Bissara
Also known as:
ar - Arabic: بصارة
ary - Moroccan Arabic: بيصارة
arz - Egyptian Arabic: بصاره
es - Spanish: Bissara
eu - Basque: Bissara
fr - French: Bissara
hy - Armenian: Բիսարա
jv - Javanese: Bissara
ko - Korean: 비사라
pt - Portuguese: Bissara
ru - Russian: Биссара
uk - Ukrainian: Бісара
uz - Uzbek: Bissara
Category: beans, dip (fava beans, dip)
Cuisine: Egyptian
Associated cuisines: Egyptian, Moroccan
Area: Egypt, Morocco, Ancient Egypt
Countries: Egypt, Morocco
Region: Northern Africa

The dish contains beans, onions, garlic, fresh aromatic herbs and spices. All ingredients are slowly cooked and then blended together to yield a creamy and fragrant dip or side dish.

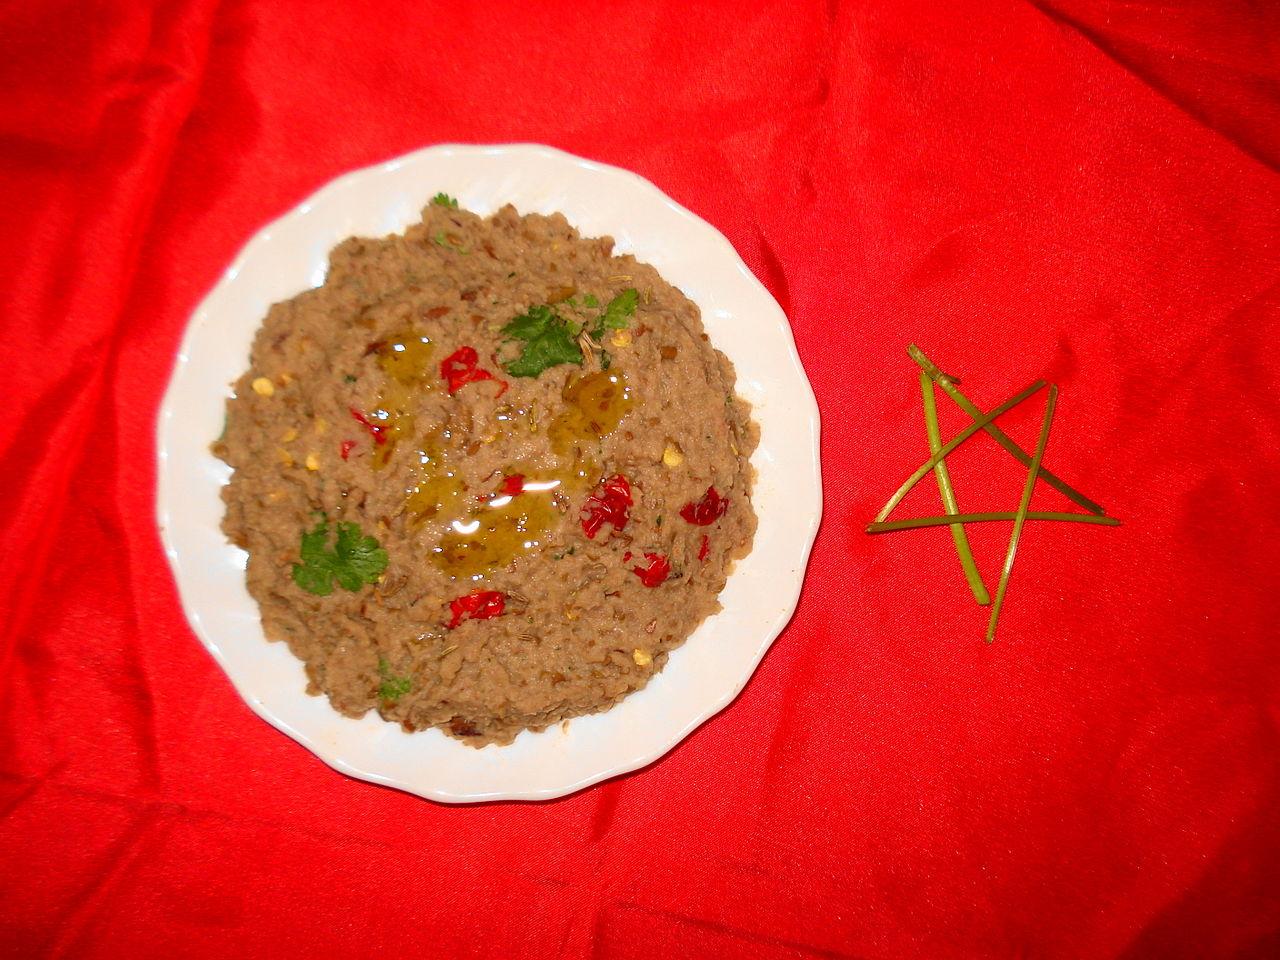
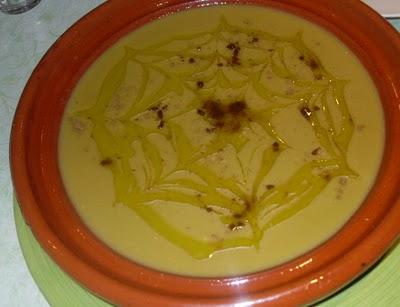
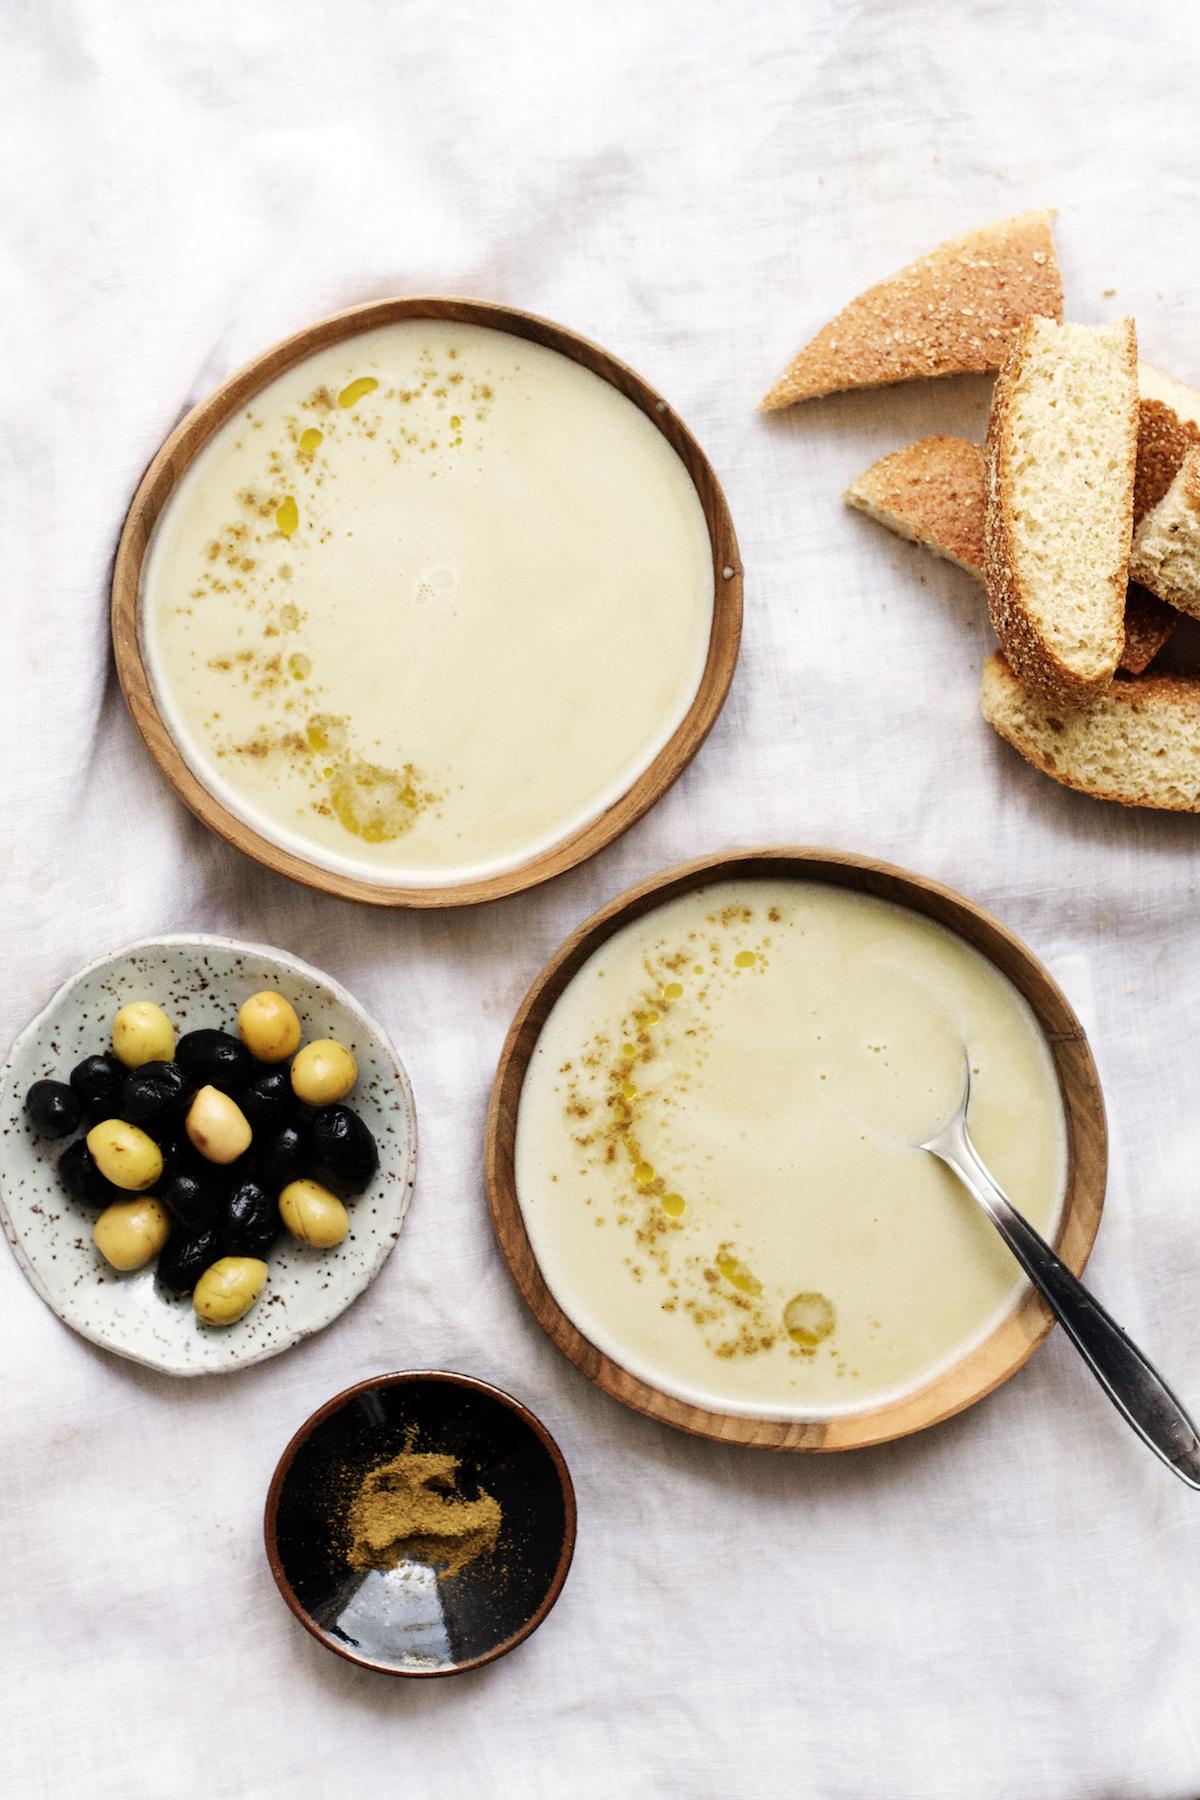